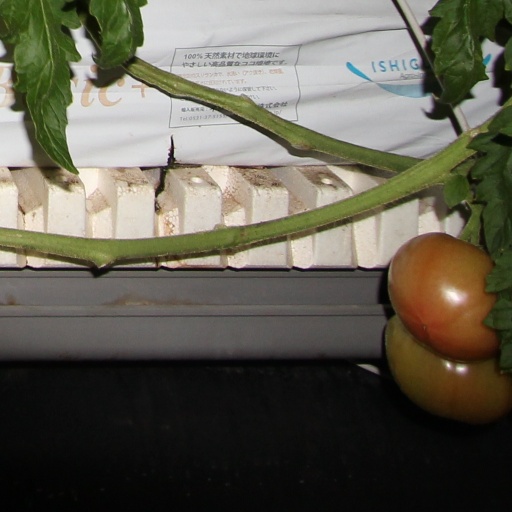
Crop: tomato